Hilyat al-Awliya'

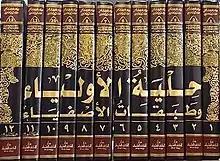

Hilyat al-Awliya' wa Tabaqat al-Asfiya' is a biographical encyclopaedic book authored by Abu Nu'aym al-Isfahani. It provides a glance of the lives of more than 200 saints from the first three generations of Muslims (pious predecessors).